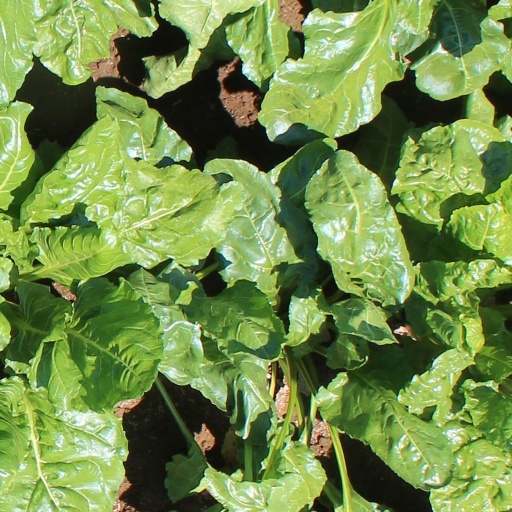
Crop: sugar beet